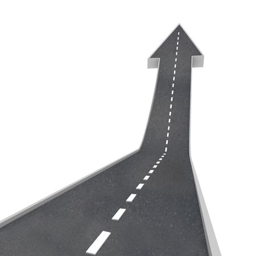
a road turning into an arrow rising upward symbolizing growth and improvement